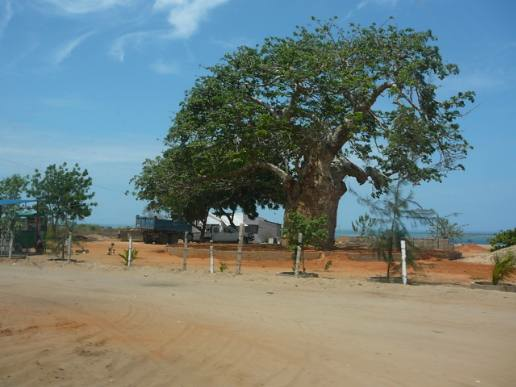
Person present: No